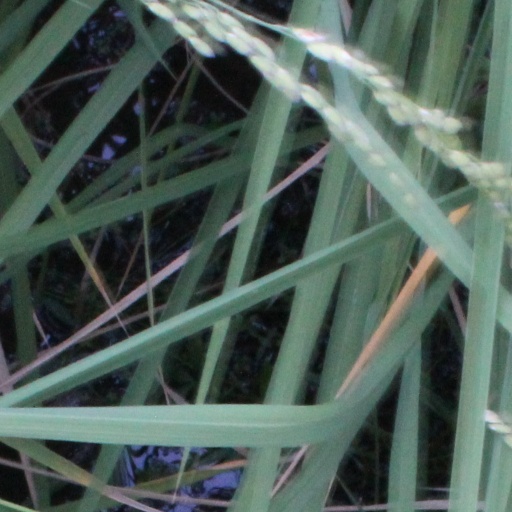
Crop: rice